Capture of HMS Frolic

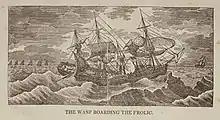
"Wasp" boarding "Frolic"

Although the weather had cleared, there was still a strong wind blowing and a heavy sea. Both vessels shortened sail and prepared for action. The crew of "Frolic" took down the jury mainyard and lashed it to the deck. Since both vessels carried a main armament of short-range carronades, there was no attempt at manoeuvering to gain advantage before the fight; instead, they closed to "within hail" (60 yards) and opened fire at 11:30 am, with the "Wasp" to the starboard and slightly to windward and the "Frolic" to port. The "Wasp"s crew fired low, into their opponent's hull, while the "Frolic"s gunners fired high, unusually for the Royal Navy, to disable their enemy's rigging. As the action continued, the ships closed together, until the American gunners struck the sides of the "Frolic" with their rammers as they reloaded.